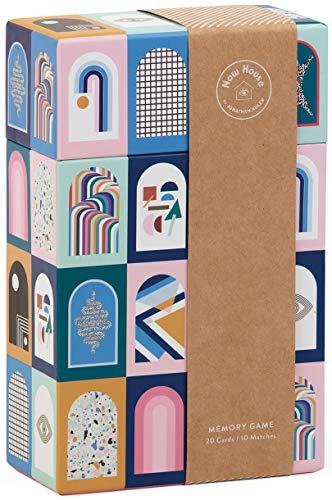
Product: Galison Now House by Jonathan Adler Memory Game, 20 Cards/10 Matches – Perfect for Game Night – Featuring 10 Vibrant Designs from The Now House Collection
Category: Toys & Games | Games & Accessories
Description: MEMORY MATCH GAME: Smarten up your game night with a stylish collection of the most memorable motifs from the Jonathan Adler Now House collection.
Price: $19.99
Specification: ProductDimensions:4.8x7.5x2.2inches|ItemWeight:1.43pounds|ShippingWeight:1.43pounds(Viewshippingratesandpolicies)|ASIN:0735362521|Itemmodelnumber:9780735362529|Manufacturerrecommendedage:8yearsandup